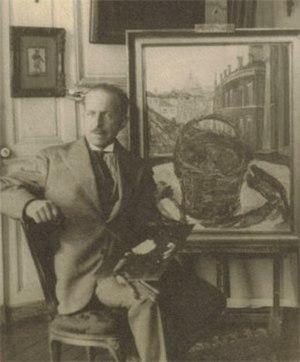
Georges Dufrénoy (1870-1943) en 1925.
Georges Léon Dufrénoy, né à Thiais le 20 juin 1870 et mort à Salles-en-Beaujolais le 9 décembre 1943, est un peintre postimpressionniste français.